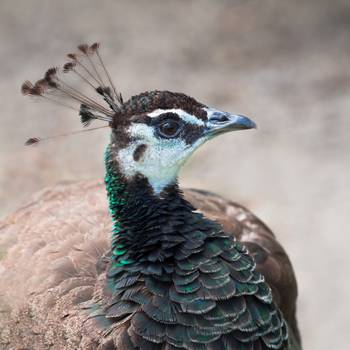
Label: No Watermark